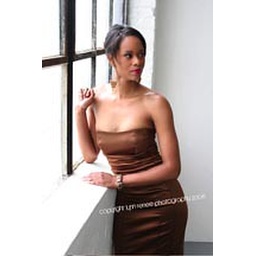
In a brown dress by the window in the studio